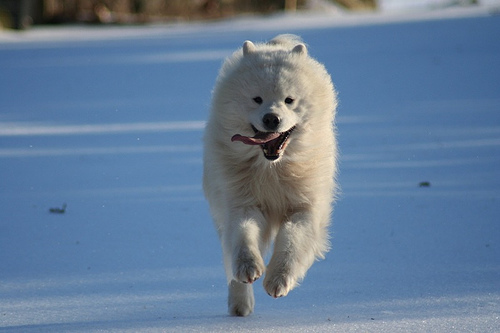
Animal: dog
Breed: samoyed